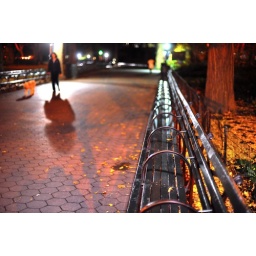
lady walking a dog in central park at night